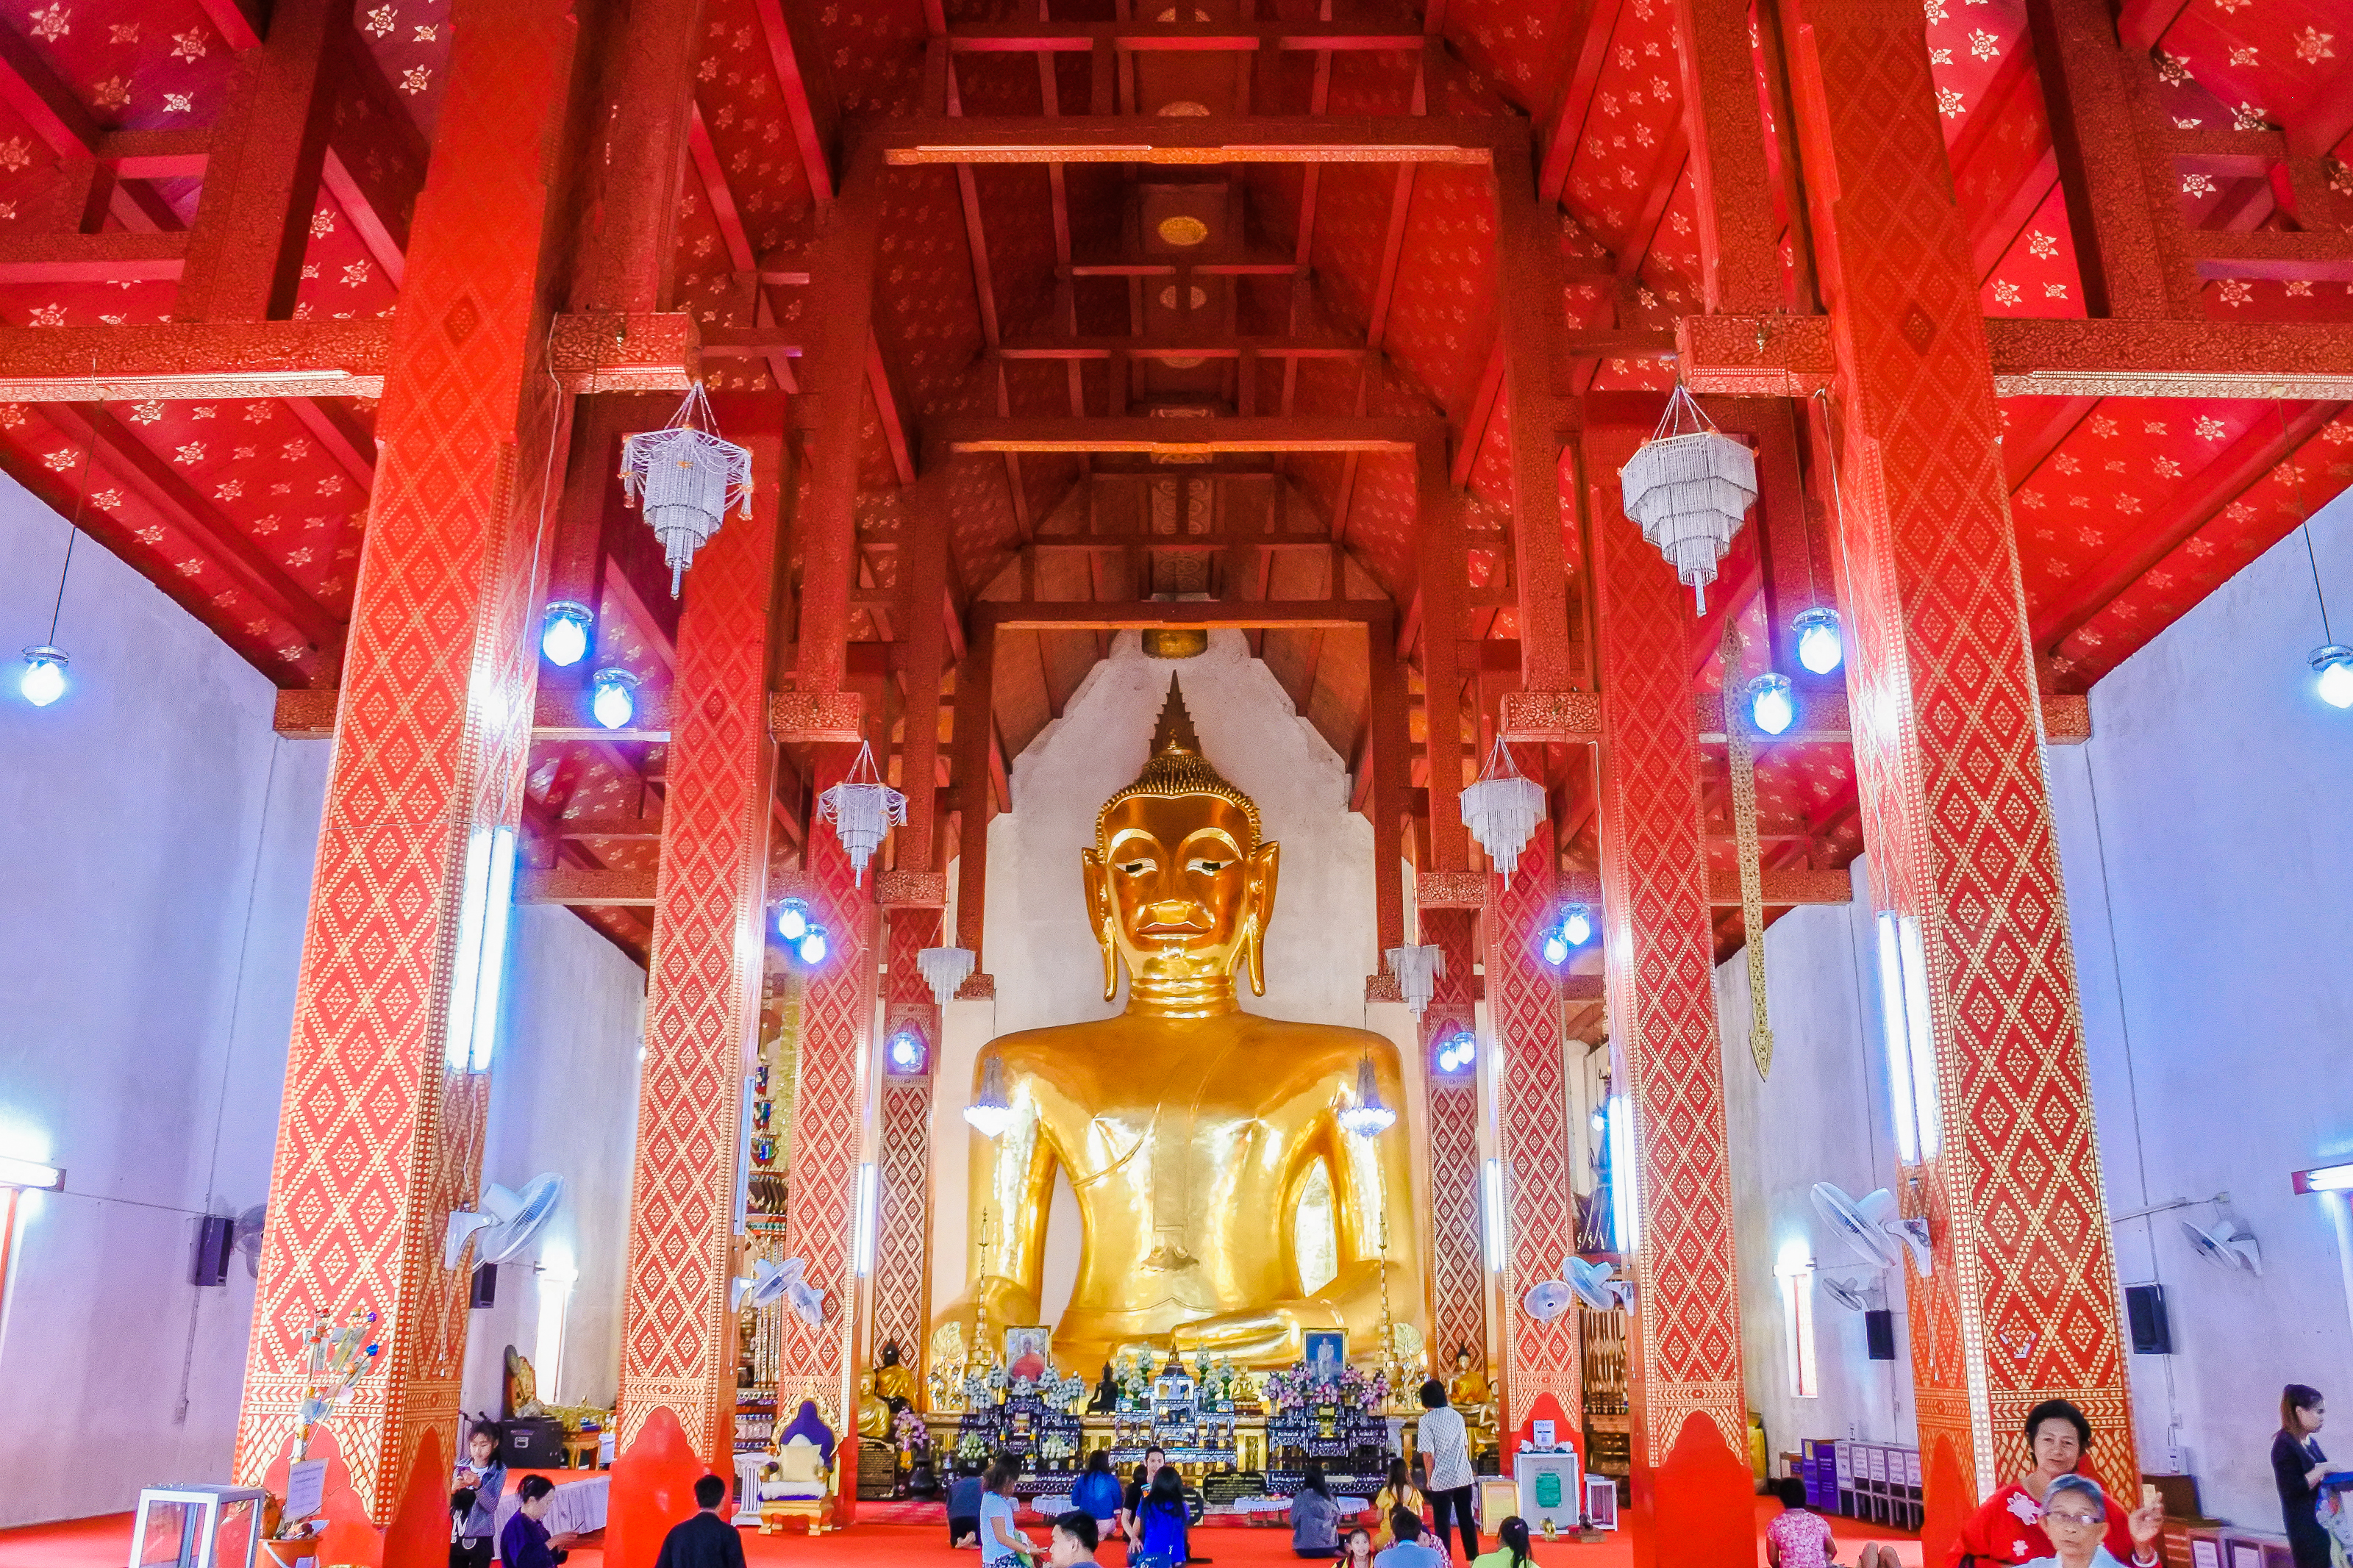
big, pilgrimage, building, pray, red, beautiful, white, buddha, thailand, golden, landmark, image, large, old, oriental, statue, thai, spirituality, ancient, traditional, light, background, siam, worship, religious, faith, tourism, interior, gold, tourist, phayao, exotic, architecture, art, famous, historic, holy, asia, asian, sculpture, wat, buddhism, religion, prayer, culture, buddhist, spiritual, temple, travel, god, place of worship, shrine, ceremony, ritual